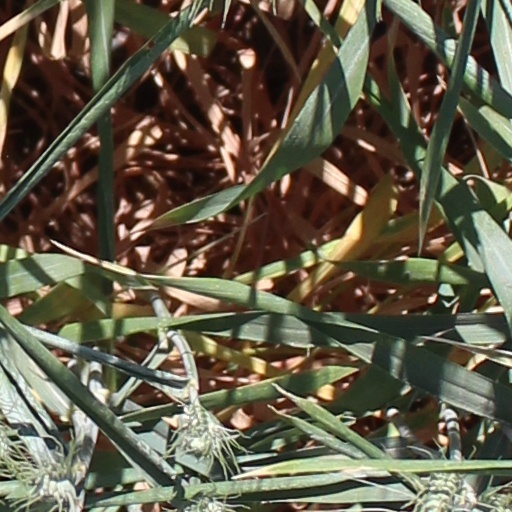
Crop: wheat